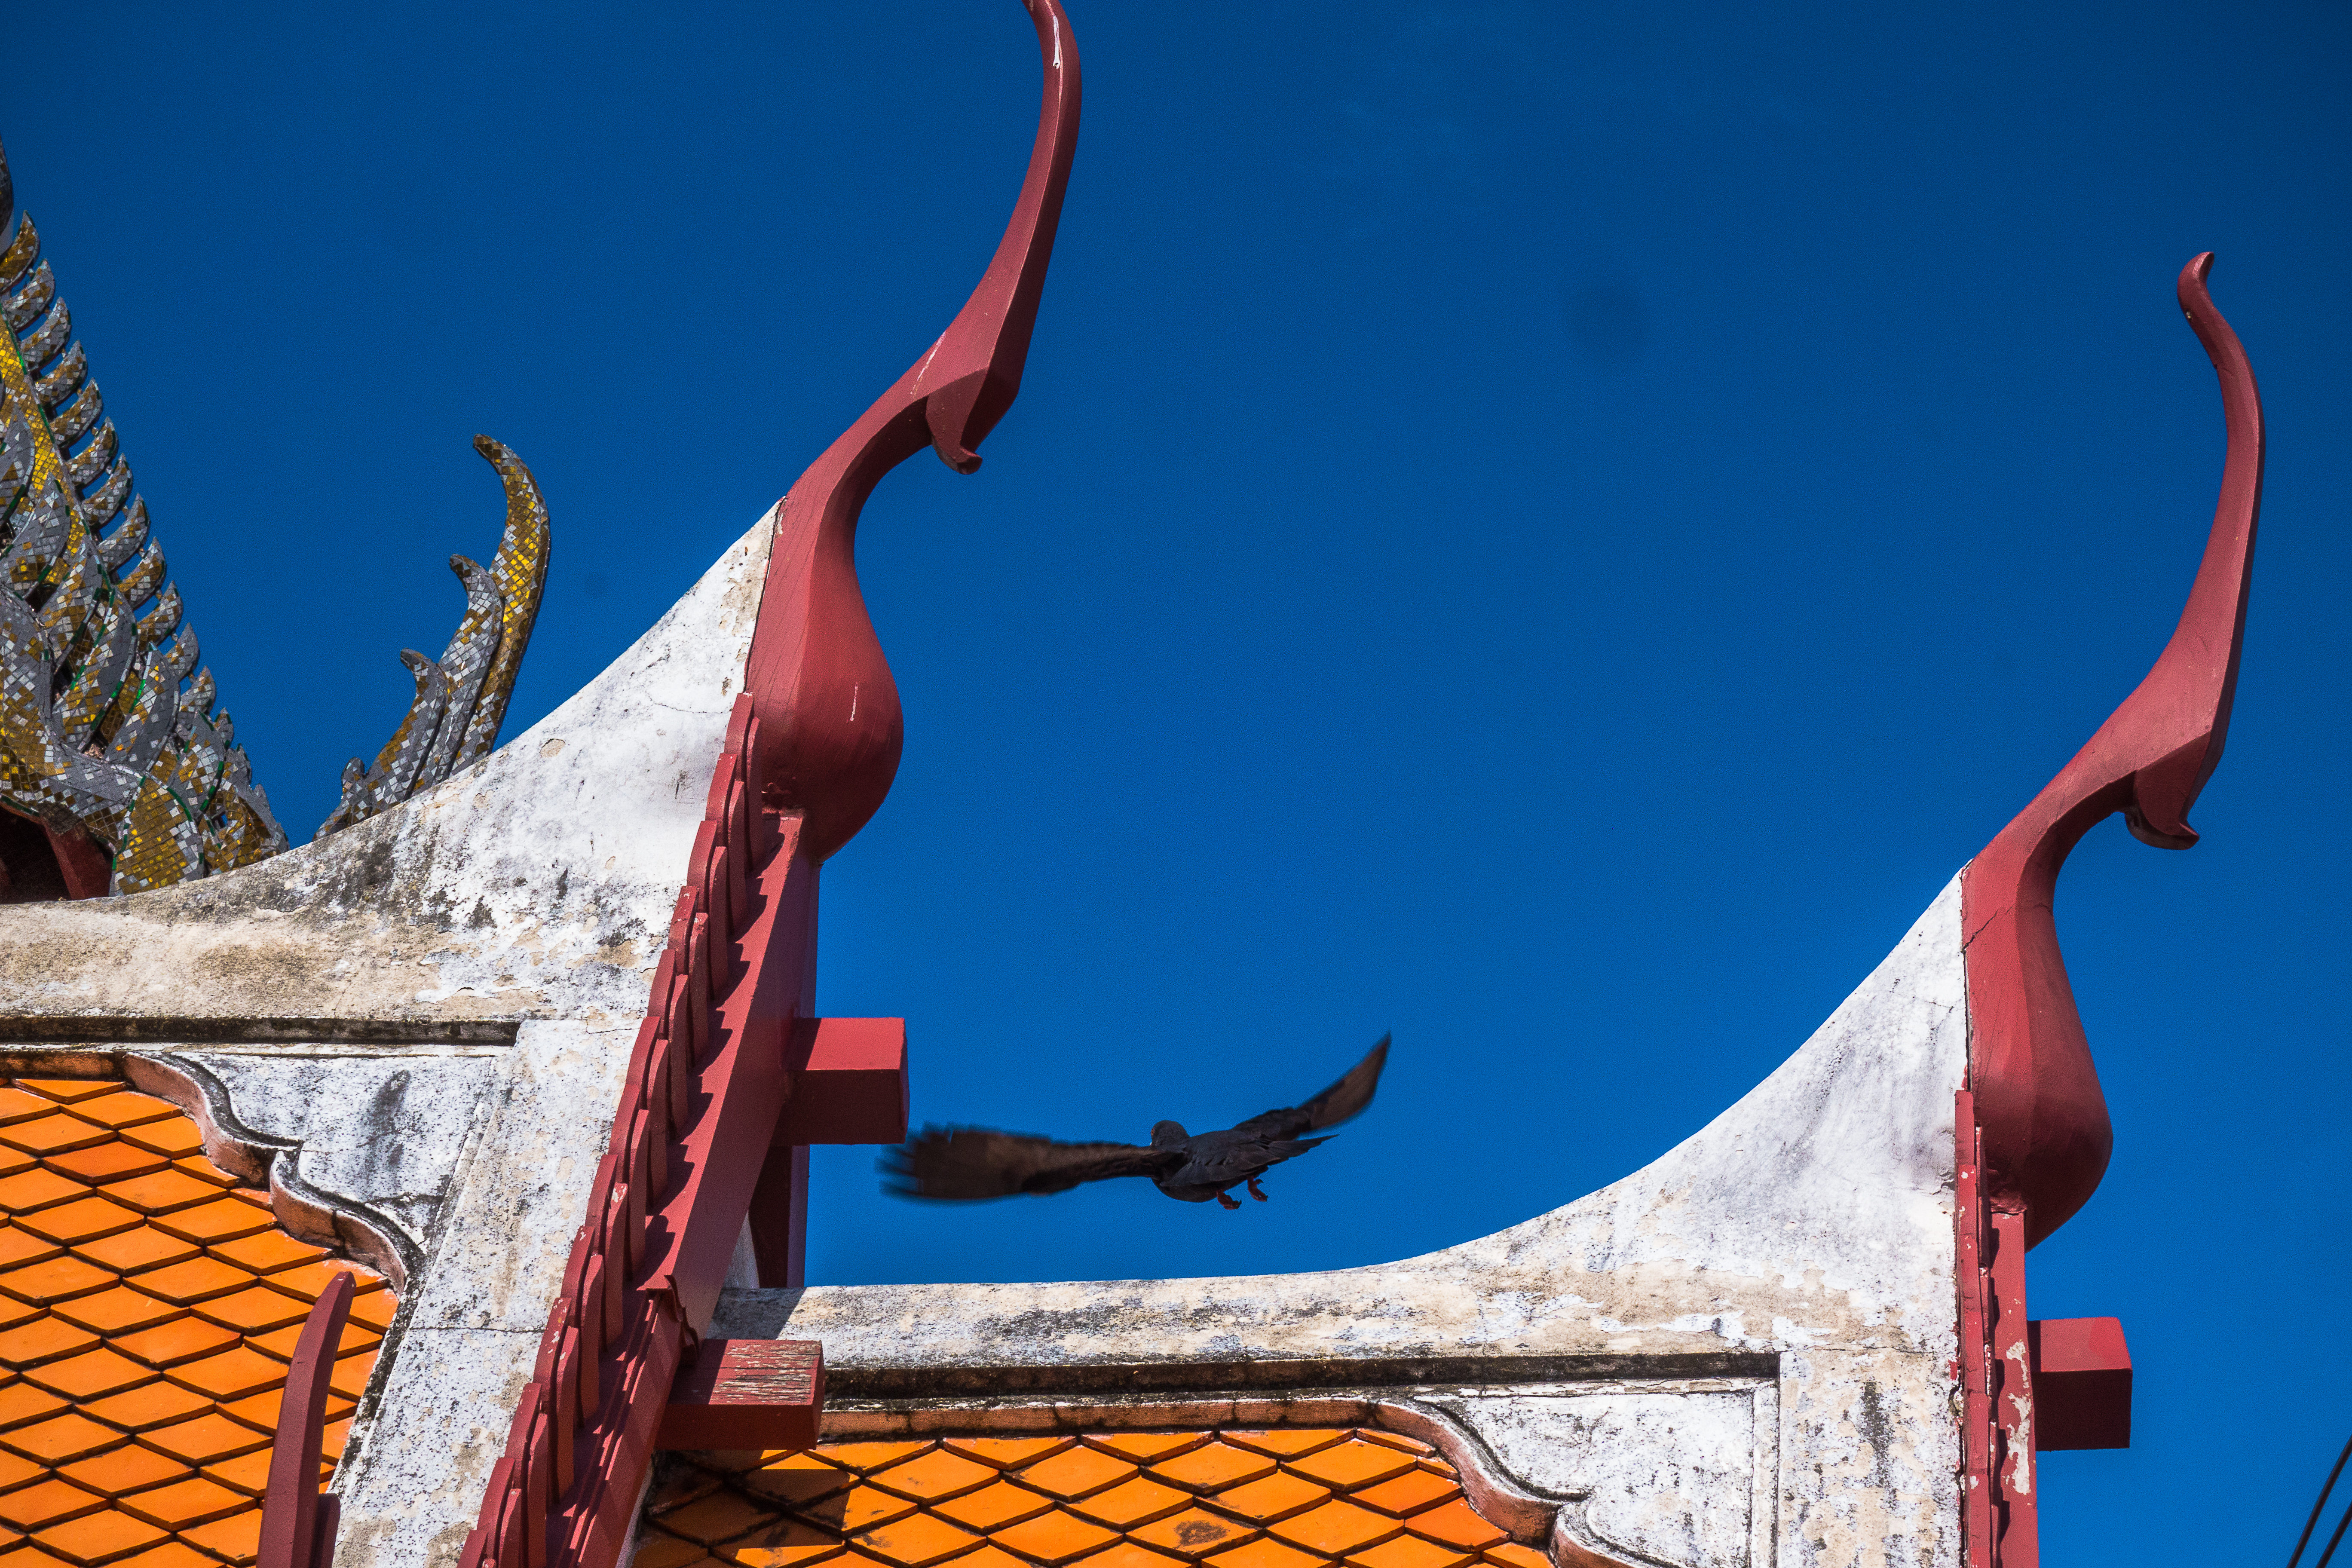
Thai architecture, thai culture, temples, traditions, sky, daytime, azure, blue, world, line, facade, roof, chinese architecture, art, pole, twig, flag, stock photography, leisure, metal, carmine, symmetry, natural material, finial, symbol, place of worship, sculpture, tradition, tourism